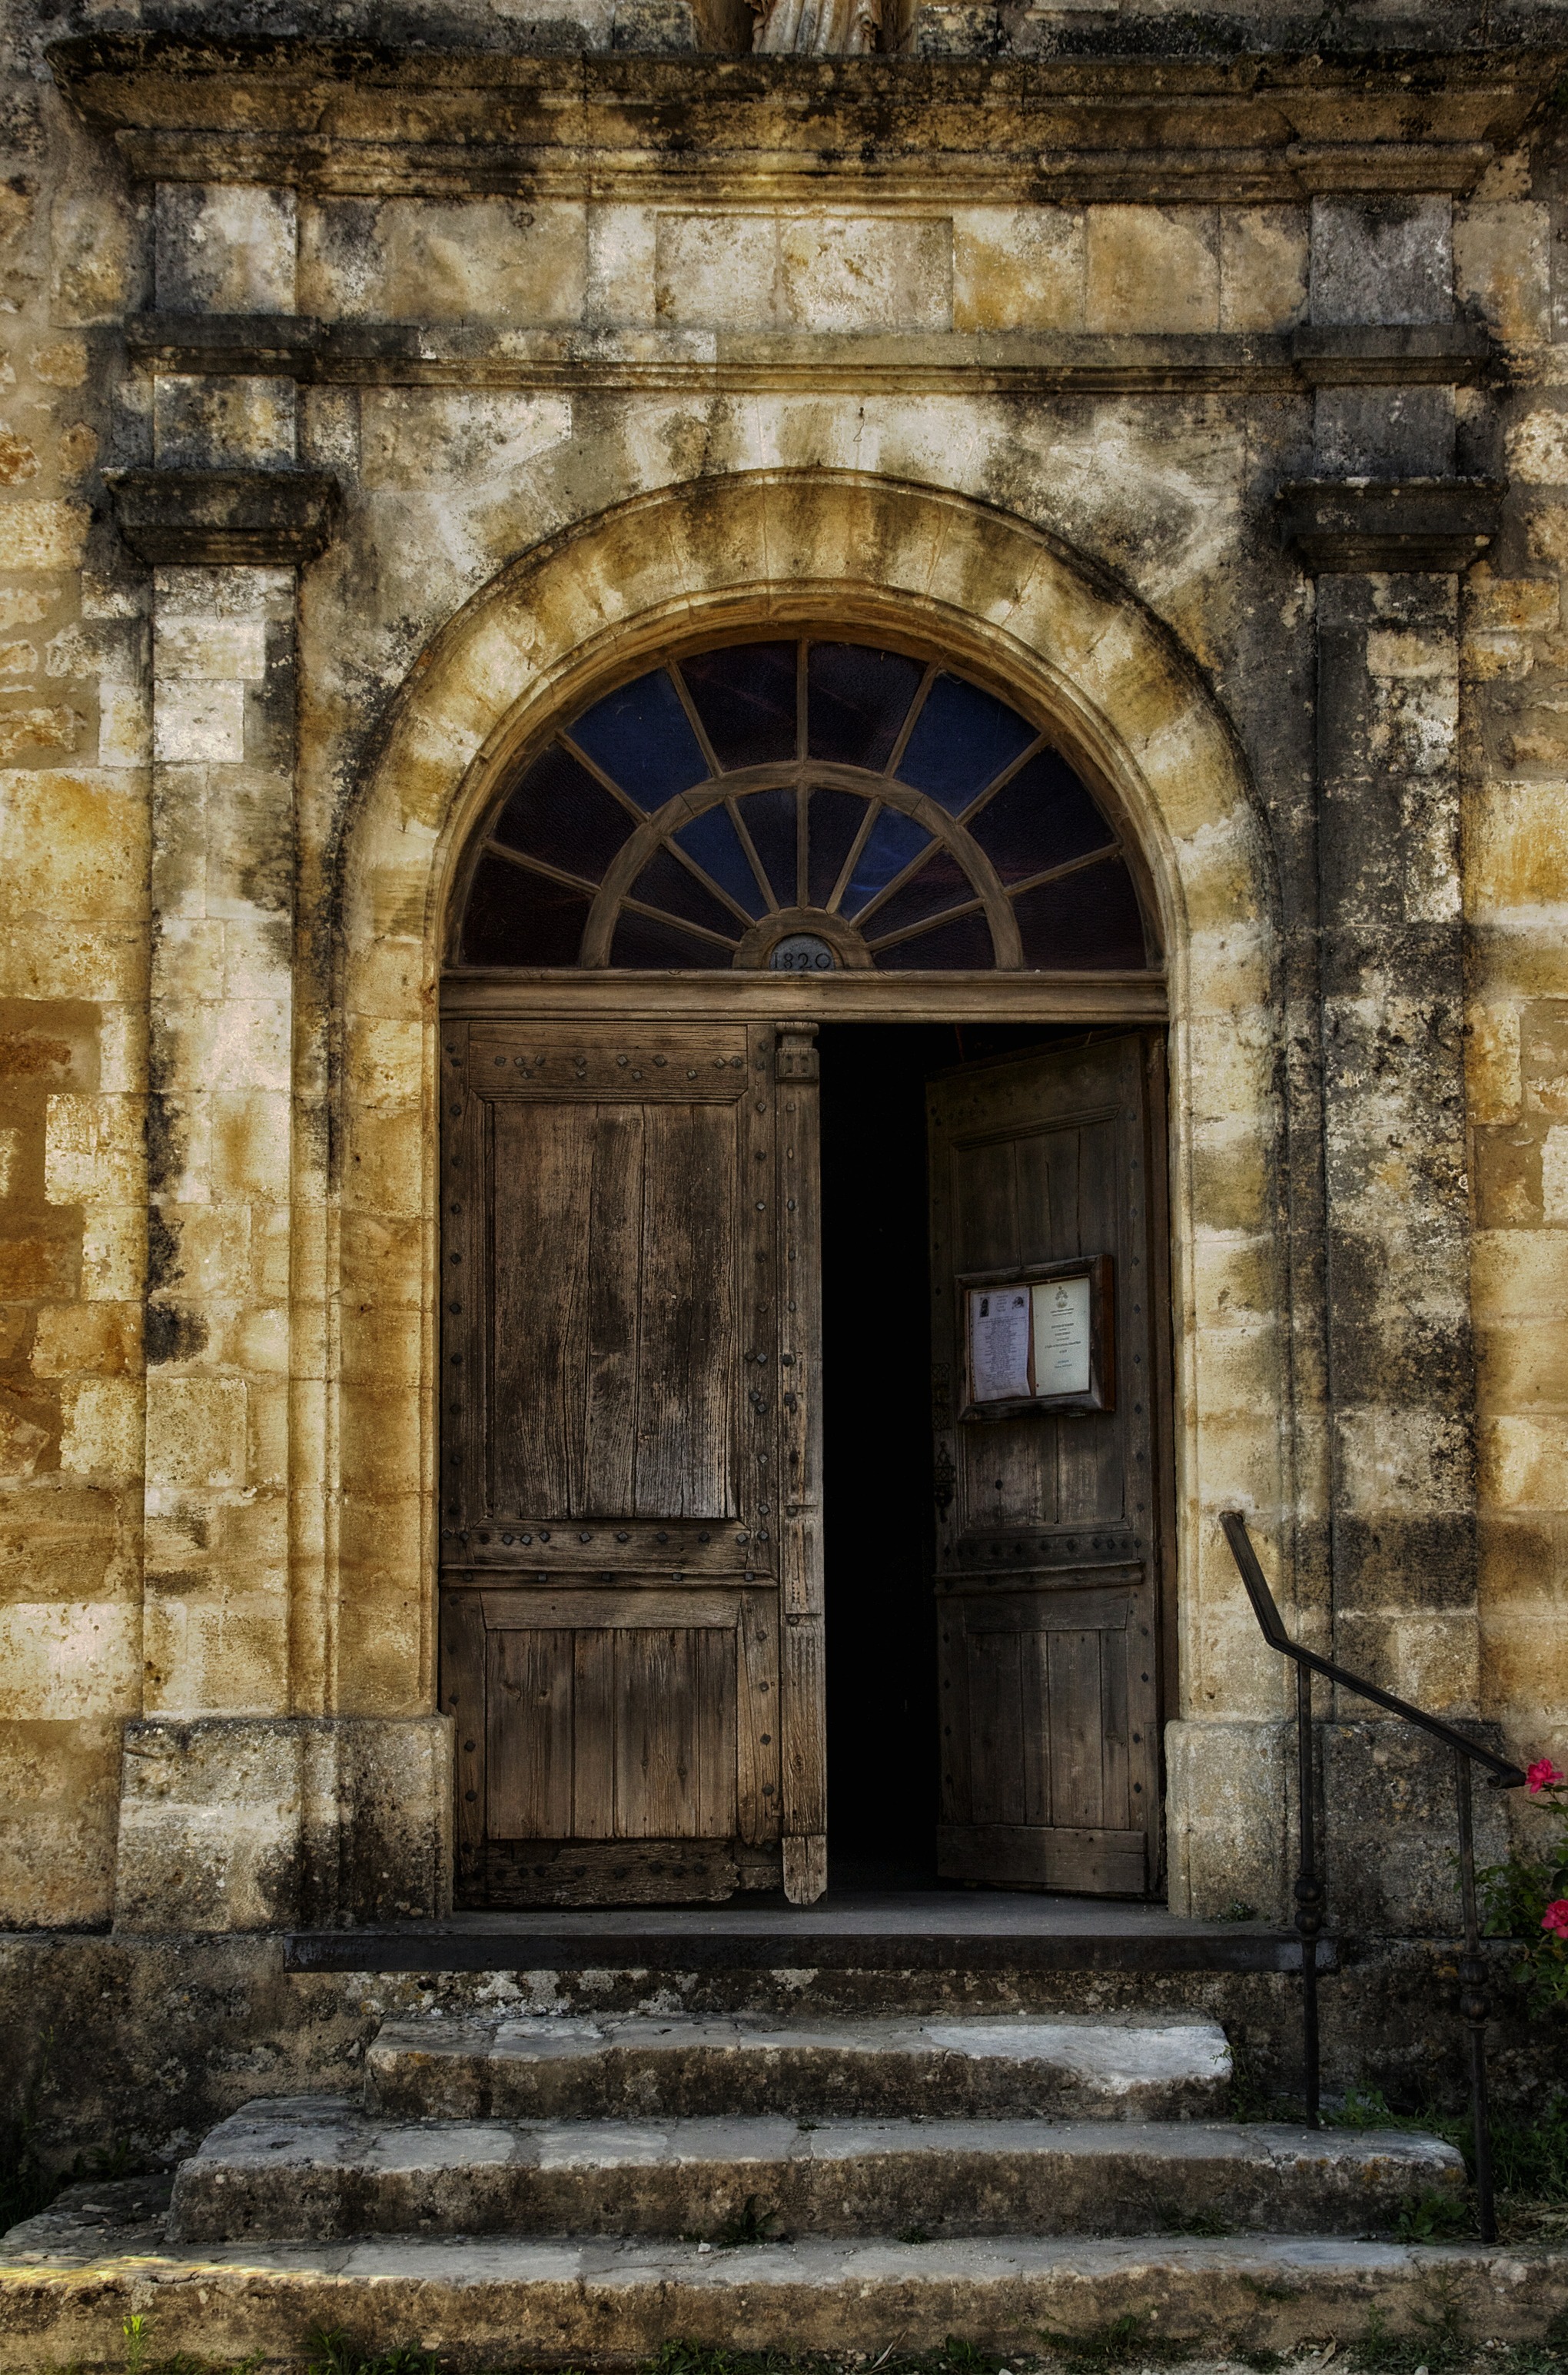
rock, architecture, wood, window, building, old, wall, france, arch, entrance, facade, church, chapel, brick, door, doorway, place of worship, hdr, ruins, monastery, wooden, history, urban area, ancient history